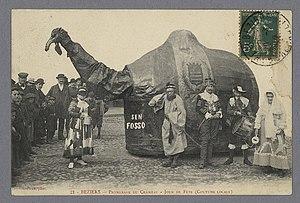
Beziers promenade du Chameau - Archives départementales de l’Hérault - FRAD034-50FI-0120-00001
Les animaux totémiques de l'Hérault représentent des emblèmes lors de manifestations culturelles ou de fêtes votives dans le département de l'Hérault. Les habitants des villages s'organisent pour faire défiler dans les rues un animal totémique représentatif des lieux. Bien souvent contemporain, la plupart sont de tradition très ancienne, souvent liée à une légende.